M86 expressway (Hungary)

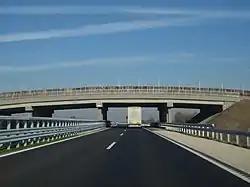
Wild gateway near Pósfa

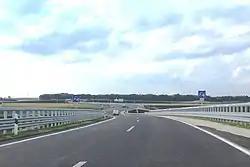
Junction (M85-M86) near Csorna

The M86 expressway is a Hungarian expressway connecting Szombathely to Csorna or Győr, towards to Budapest.